Mathematics and architecture

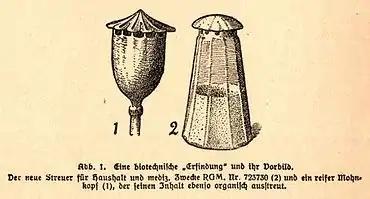
Raoul Heinrich Francé's poppy and pepperpot (biomimetics) image from "Die Pflanze als Erfinder", 1920

In 1570, Andrea Palladio published the influential "I quattro libri dell'architettura" (The Four Books of Architecture) in Venice. This widely printed book was largely responsible for spreading the ideas of the Italian Renaissance throughout Europe, assisted by proponents like the English diplomat Henry Wotton with his 1624 "The Elements of Architecture". The proportions of each room within the villa were calculated on simple mathematical ratios like 3:4 and 4:5, and the different rooms within the house were interrelated by these ratios. Earlier architects had used these formulas for balancing a single symmetrical facade; however, Palladio's designs related to the whole, usually square, villa. Palladio permitted a range of ratios in the "Quattro libri", stating: